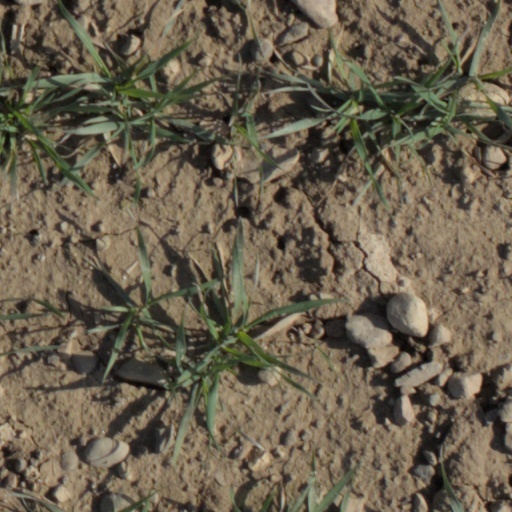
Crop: wheat